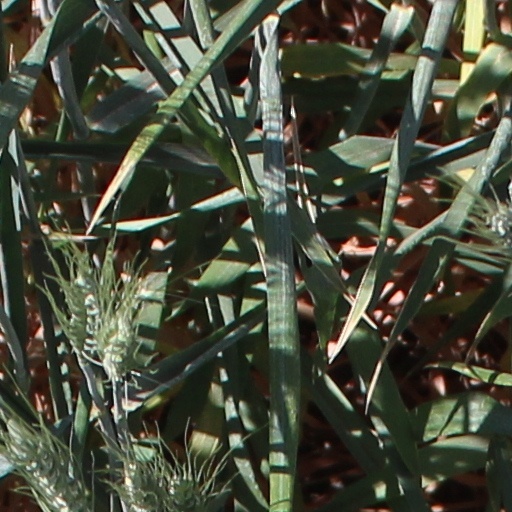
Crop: wheat